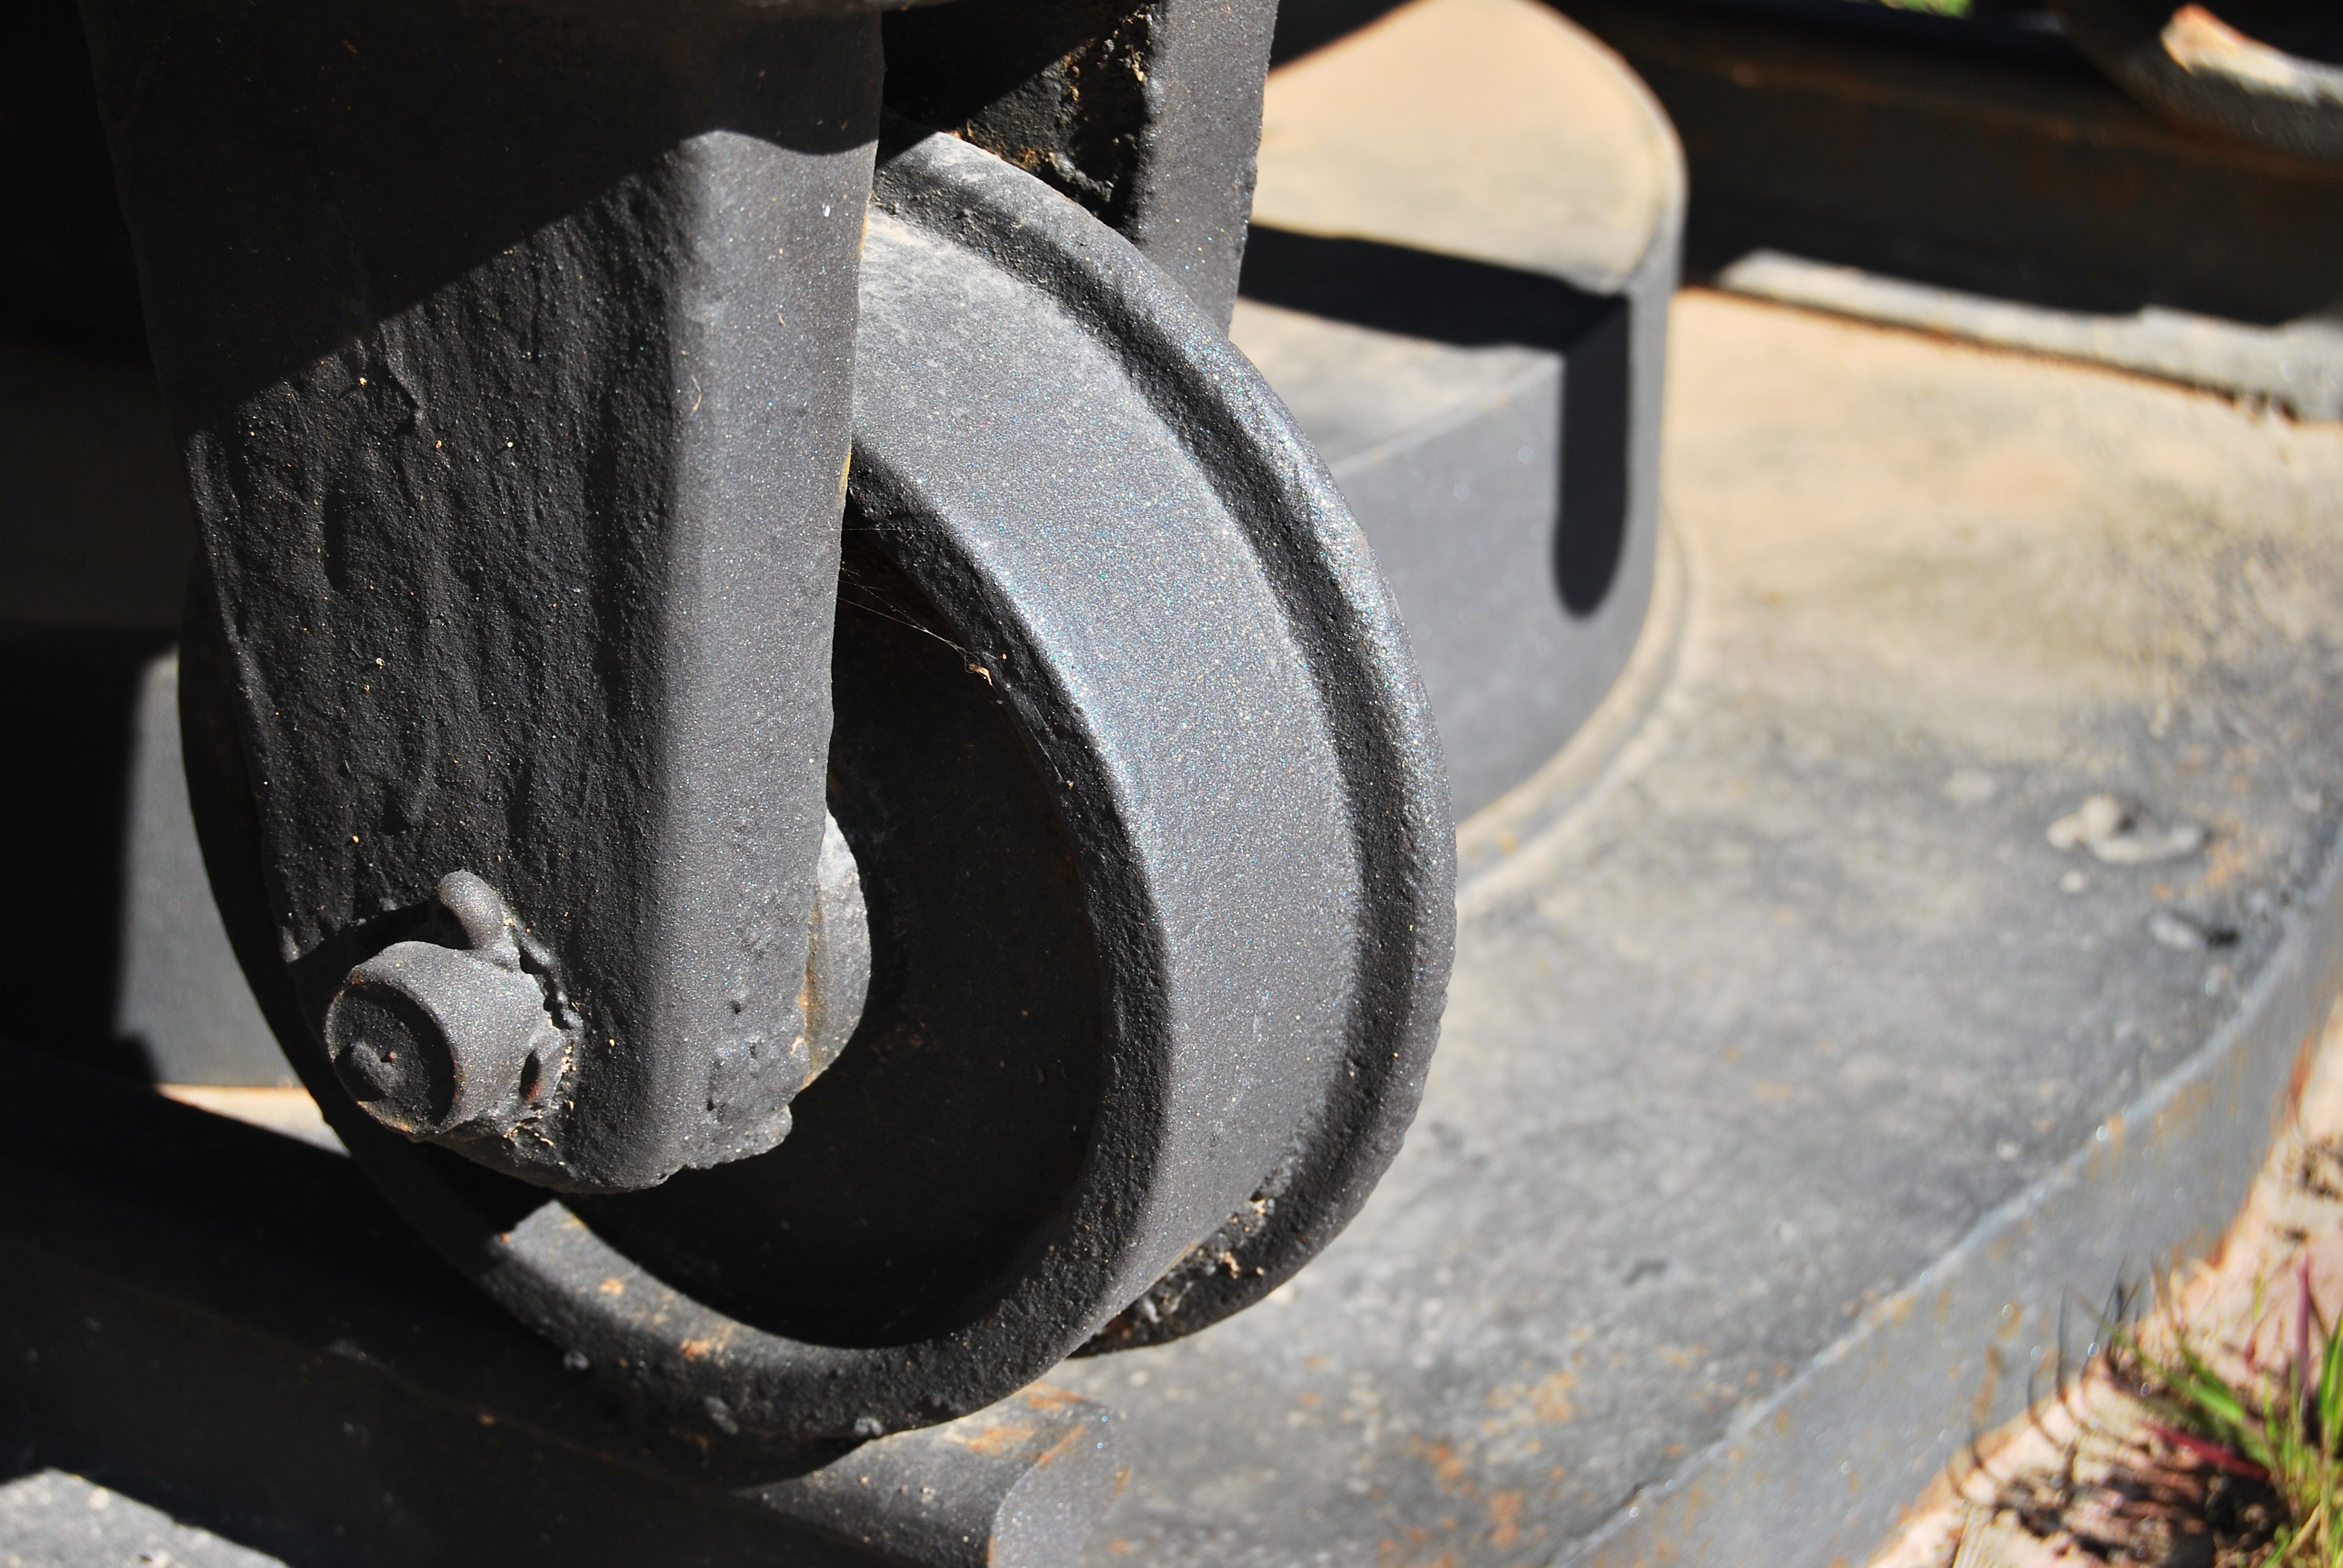
work, technology, vintage, wheel, retro, old, vehicle, metal, machine, tire, bumper, engineering, footwear, iron, metallic, automotive exterior, automotive tire, industrial equipment